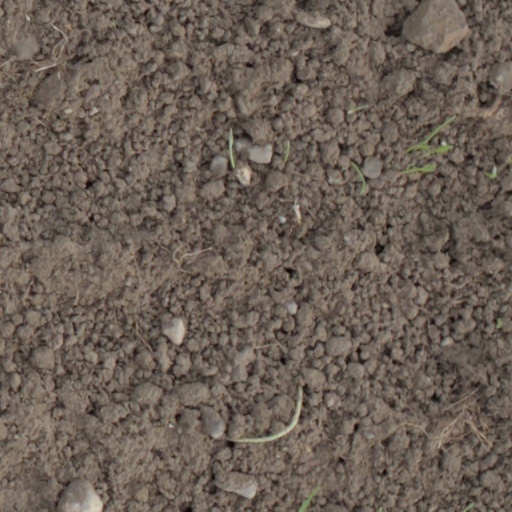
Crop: wheat